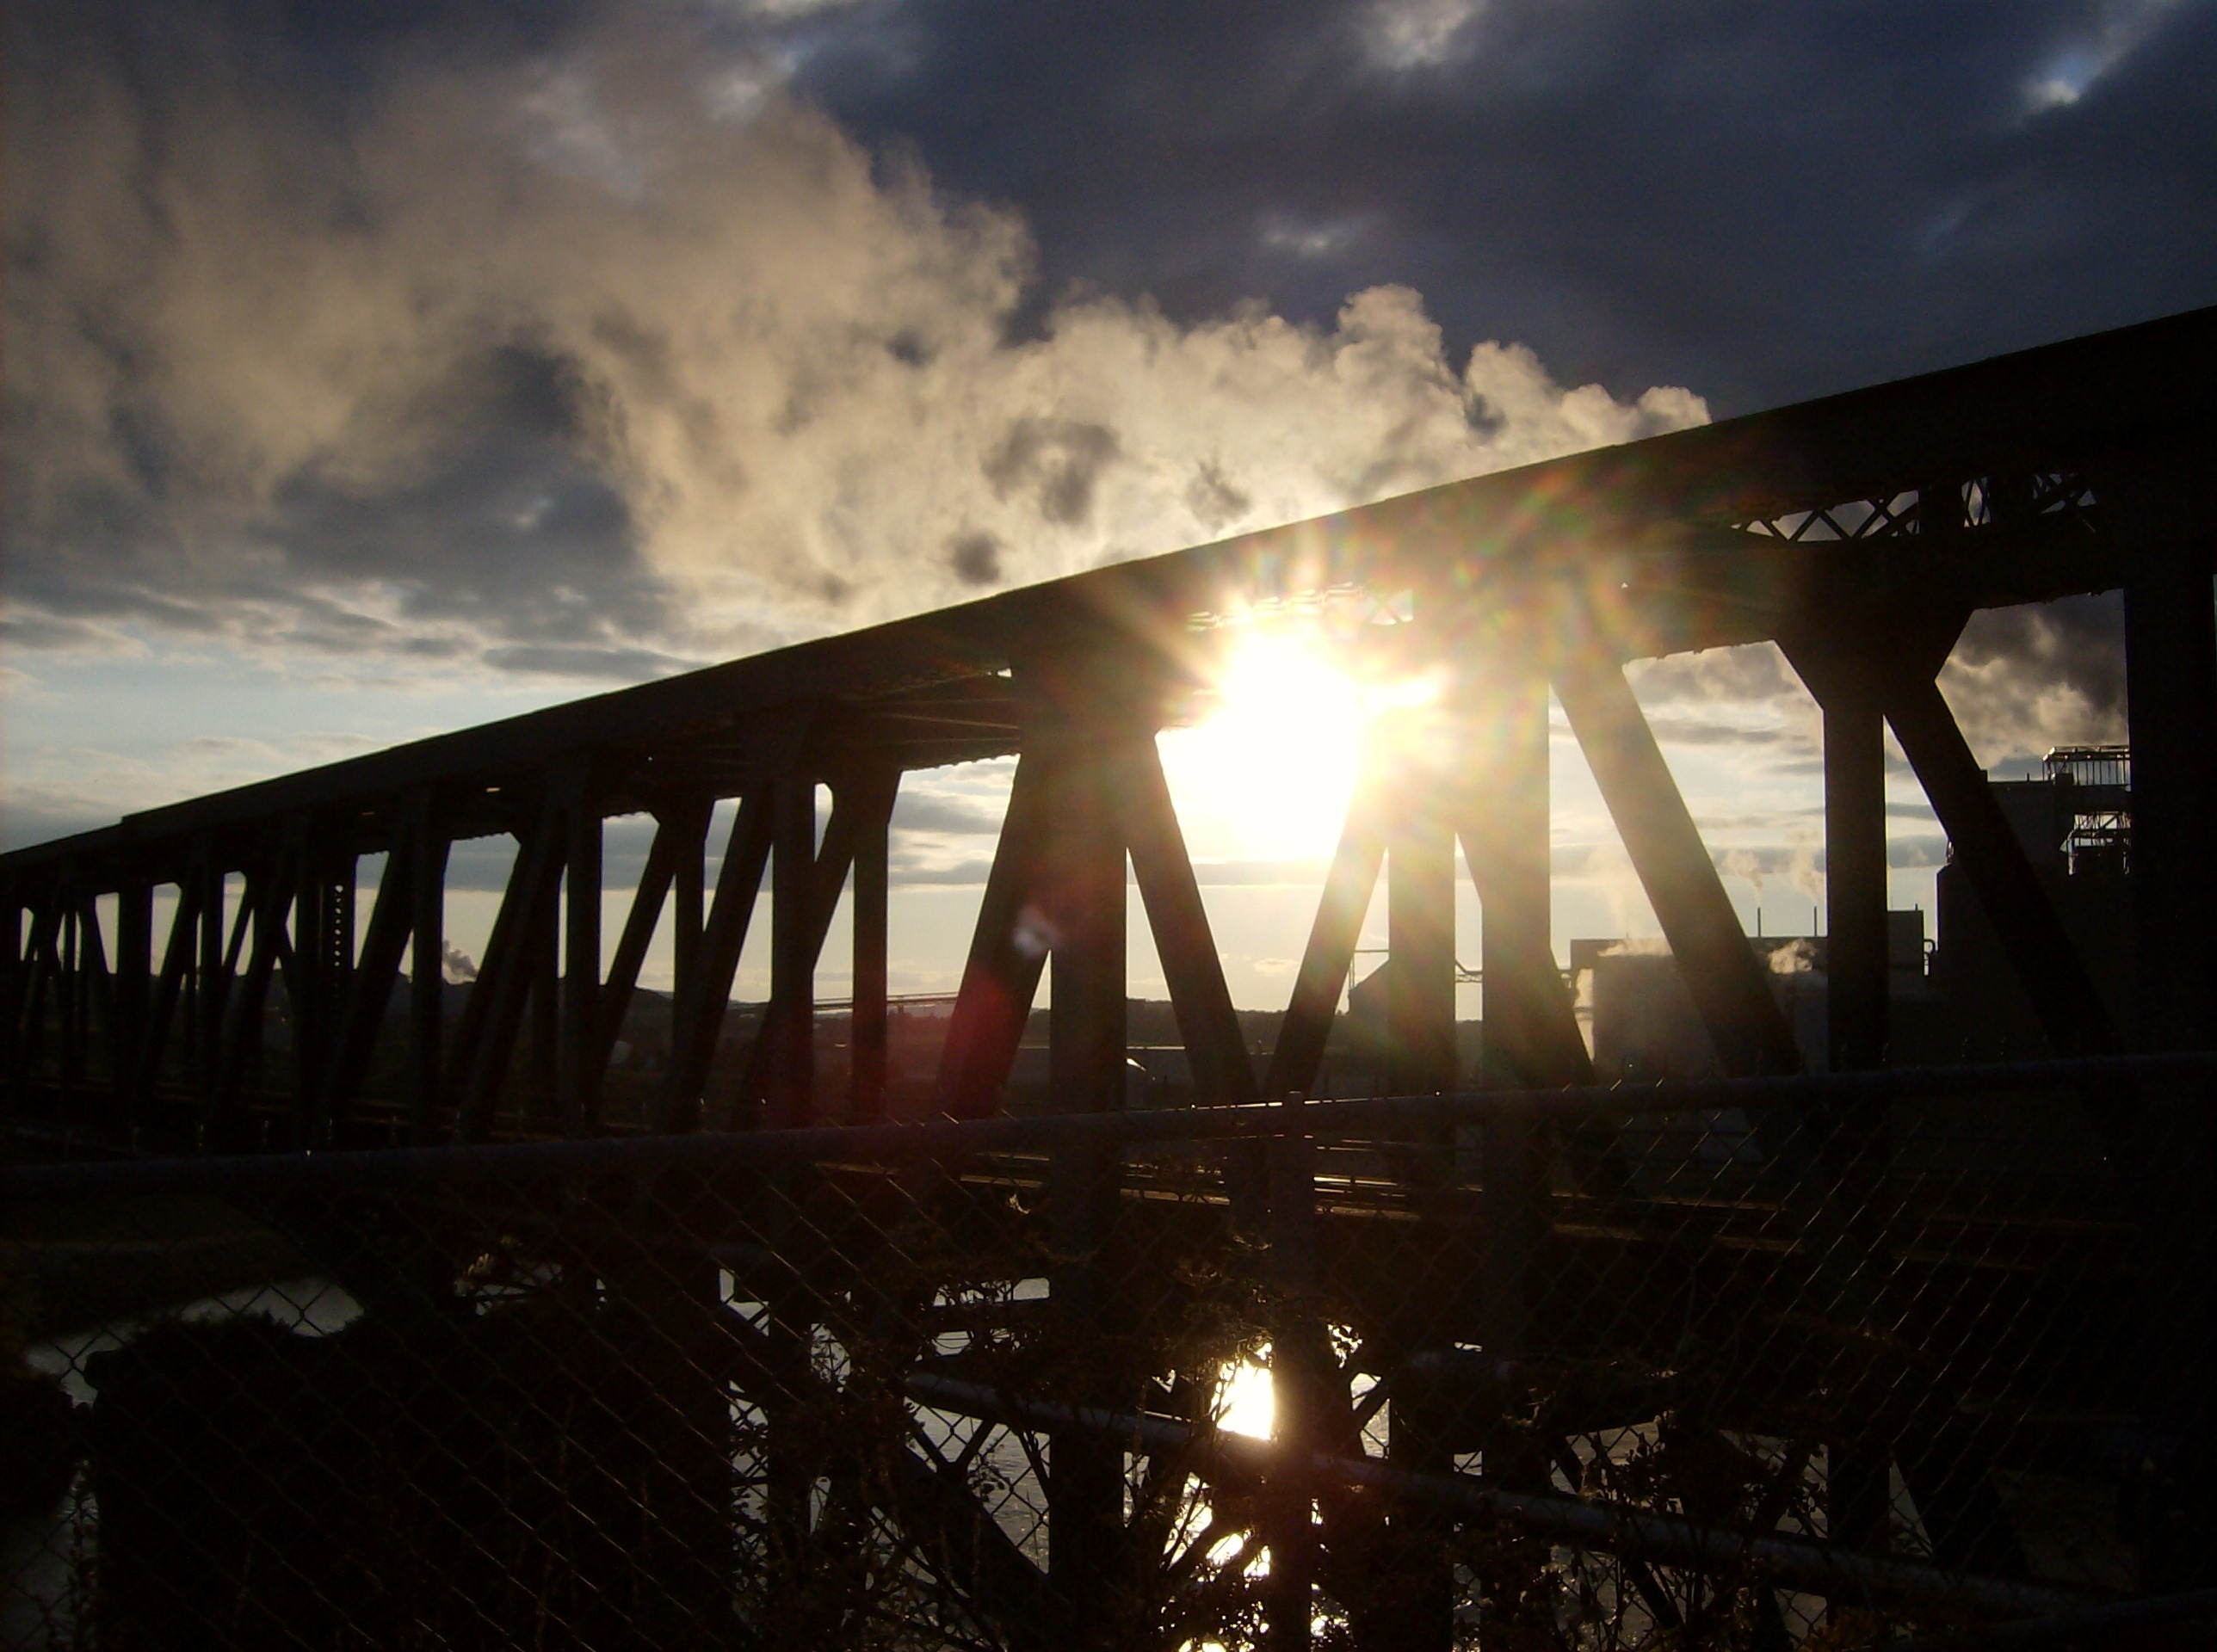
nature, light, cloud, architecture, sky, sun, sunset, bridge, night, sunlight, morning, dusk, evening, reflection, darkness, colorful, outside, clouds, bright, beautiful, shape